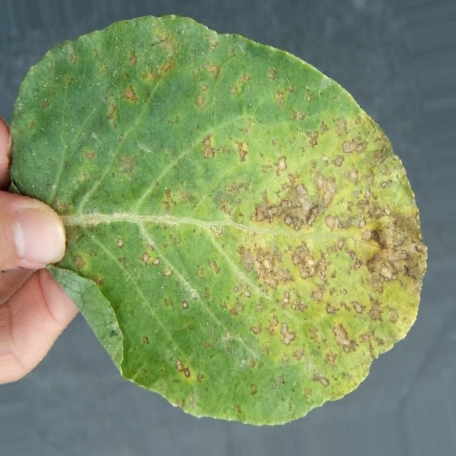
Label: Downy Mildew